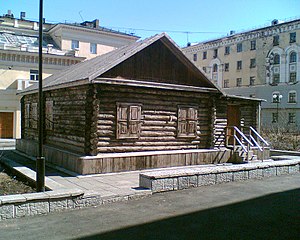
Norilsk
Norilsk er en by i Krasnojarsk kraj i det Sydlige føderale distrikt i Den Russiske Føderation. Byen har 177.428 indbyggere, hvilket gør den til en af de største byer nord for polarcirklen. Norilsk er ligesom Jakutsk bygget på permafrost.